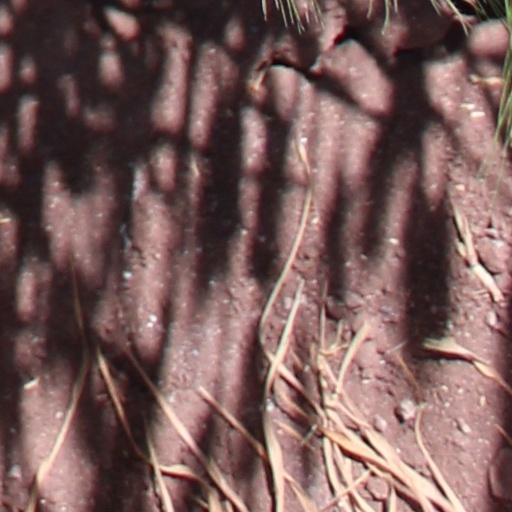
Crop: wheat